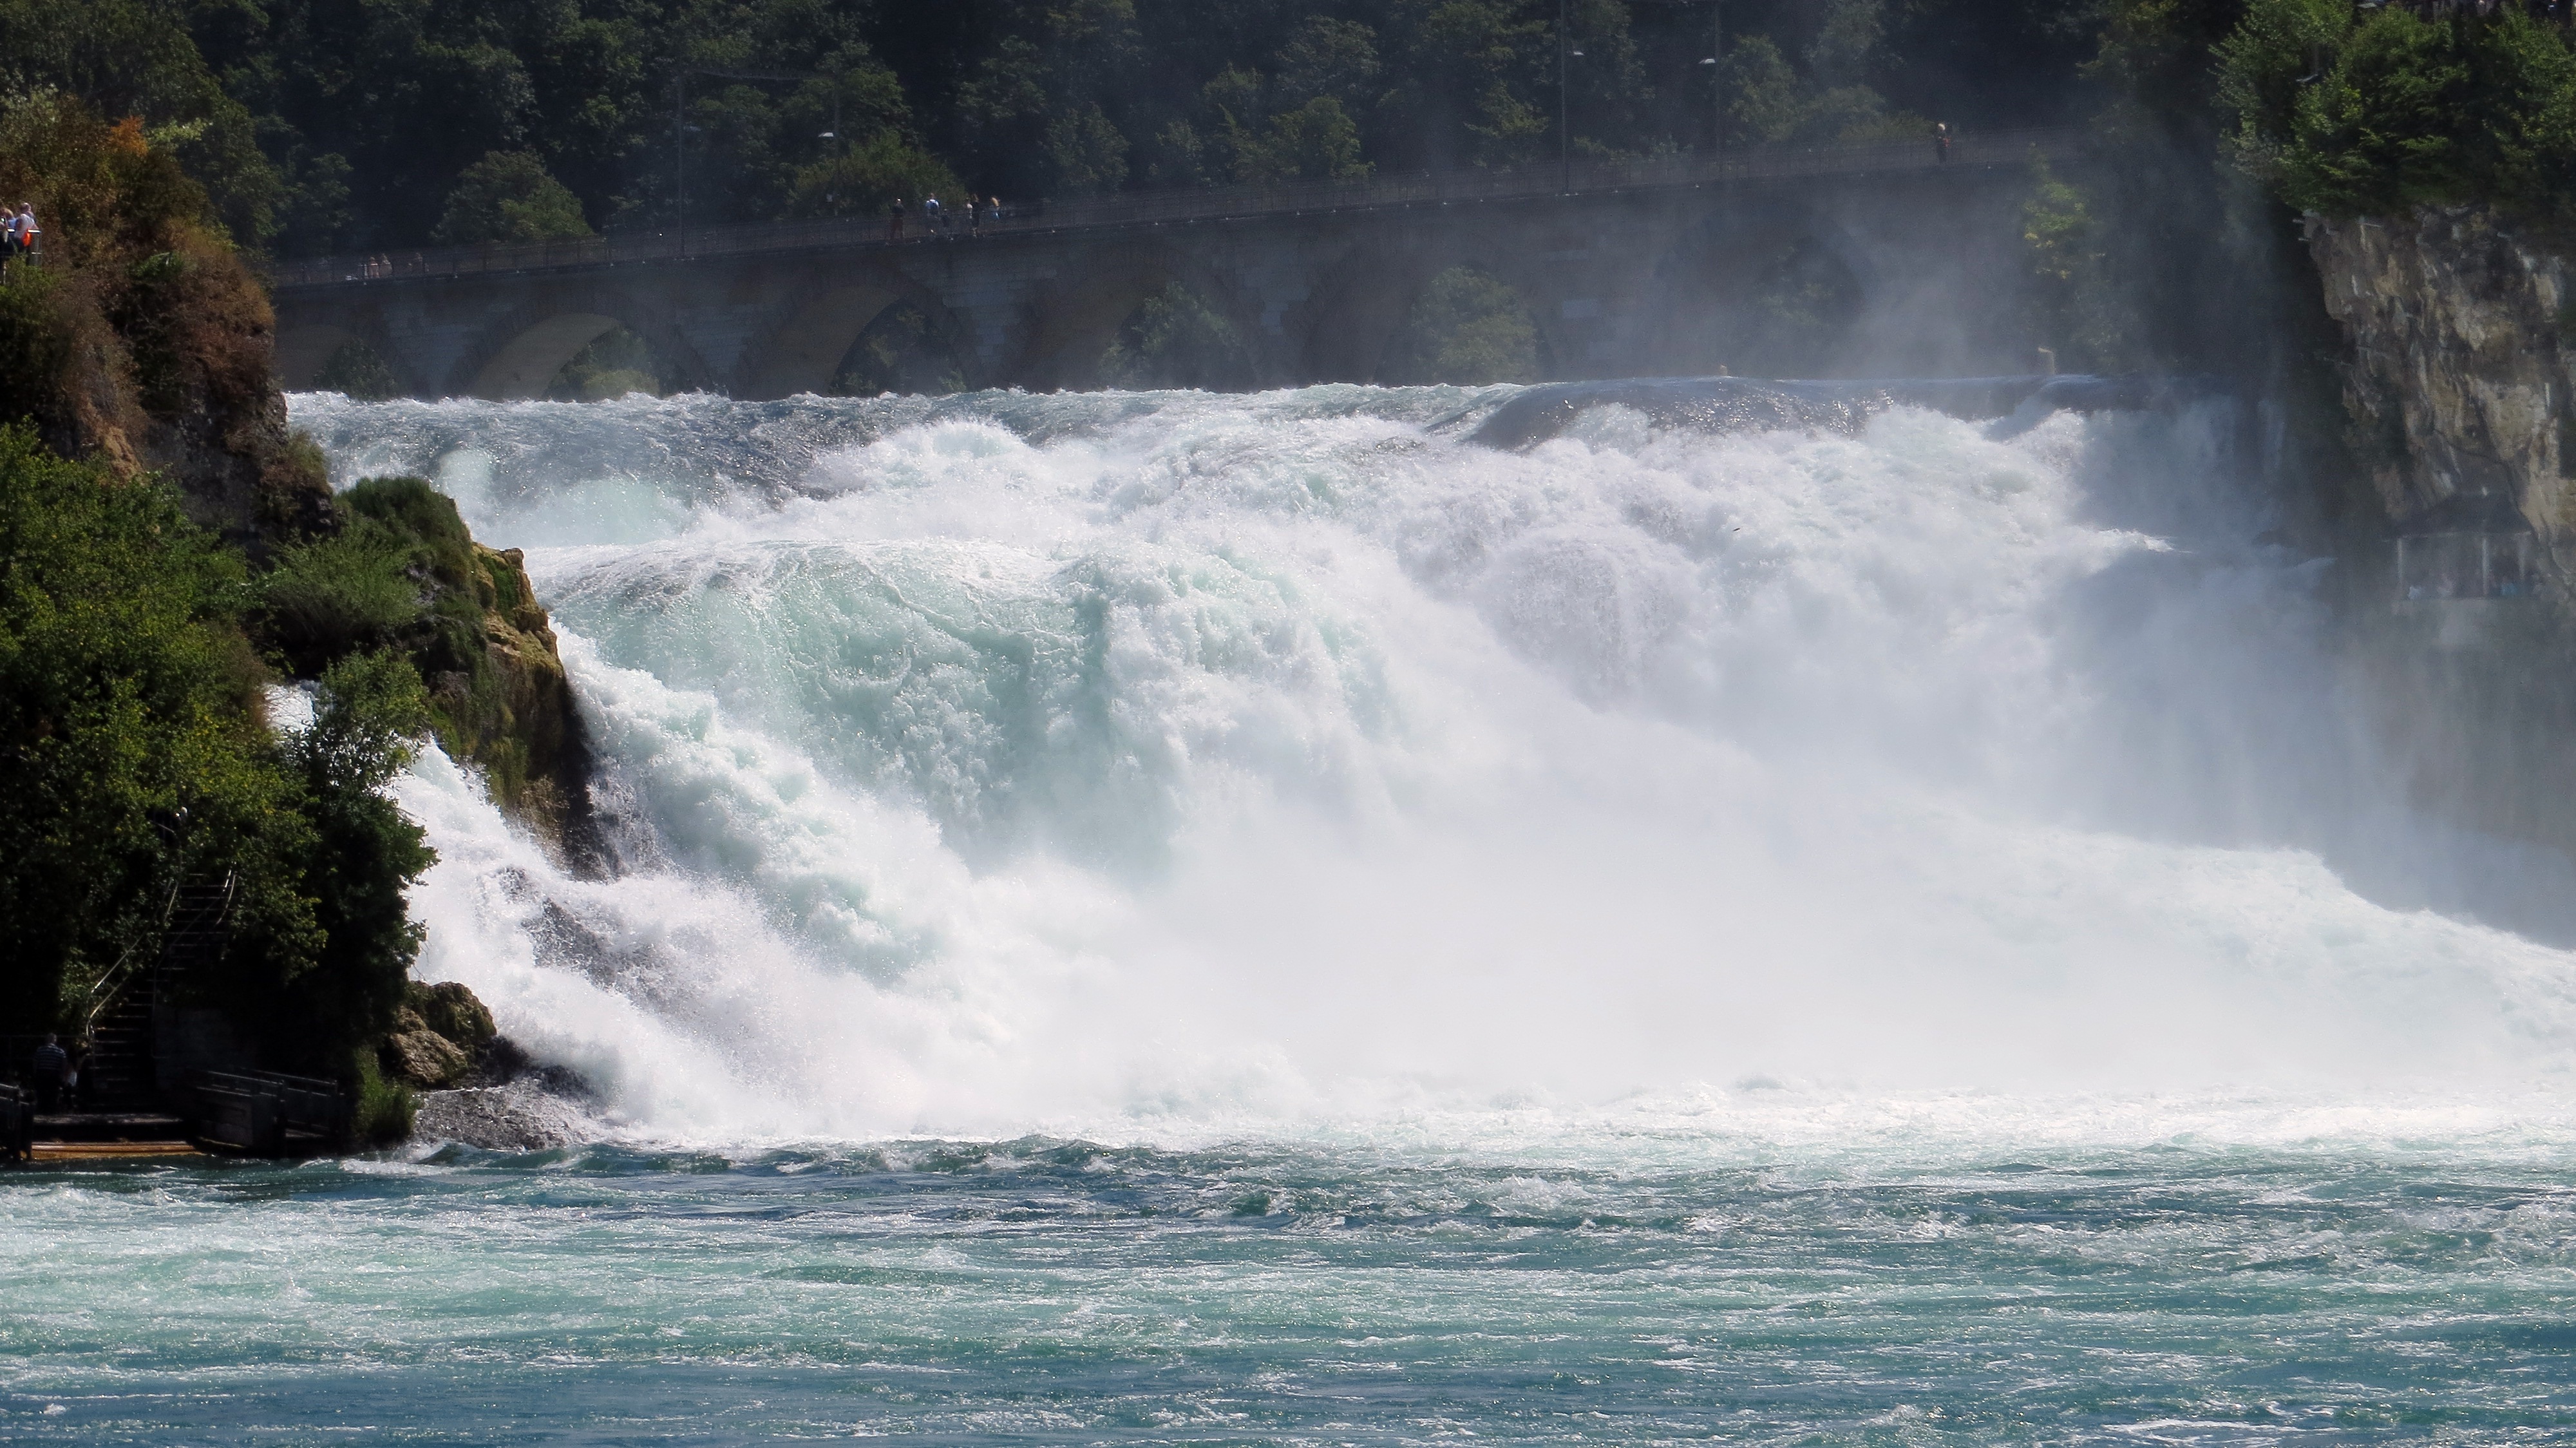
sea, water, rock, waterfall, wave, river, spray, rapid, tourism, body of water, germany, switzerland, water feature, rhine, schaffhausen, destination, roaring, murmur, enormous, water mass, rhine falls, observation deck, wind wave